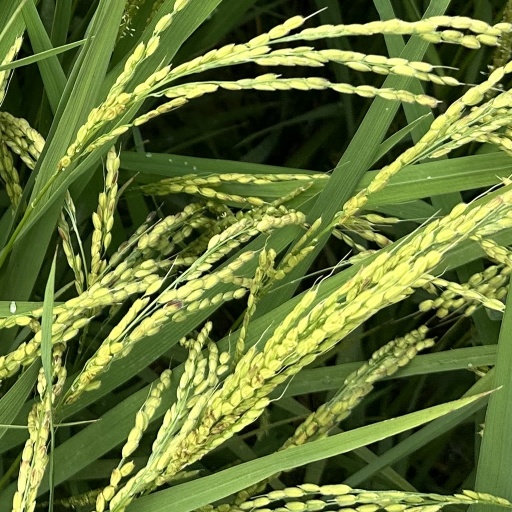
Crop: rice